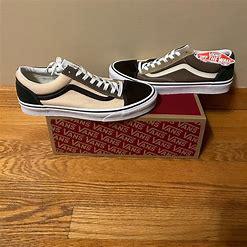
Brand: Vans
Model: Style 36 Skate